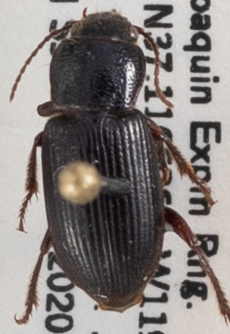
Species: Dicheirus piceus
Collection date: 2020-11-25 05:00:00
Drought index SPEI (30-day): -0.71
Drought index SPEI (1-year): -1.45
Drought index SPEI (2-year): -0.39